Hlíðarendi

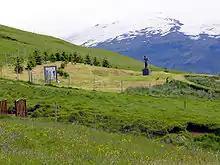
View from the churchyard of Hlíðarendi in direction of Eyjafjallajökull (zoomed)

Hlíðarendi is a famous place in Icelandic historical literature. Hlíðarendi in Old Icelandic (Old Norse) means 'Slope's End'. Gunnar Hámundarson the Viking hero from Njals Saga (Brennunjálssaga in Icelandic and Njal's Saga in English) used to live in Hlíðarendi at Fljótshlíð, and in later times there were traditional Icelandic turf covered (now gone), and a church and churchground which is still there.